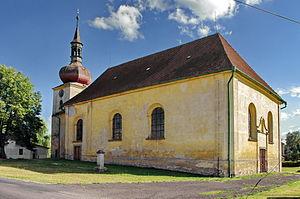
Trstěnice est une commune du district de Cheb, dans la région de Karlovy Vary, en République tchèque. Sa population s'élevait à 378 habitants en 2018.